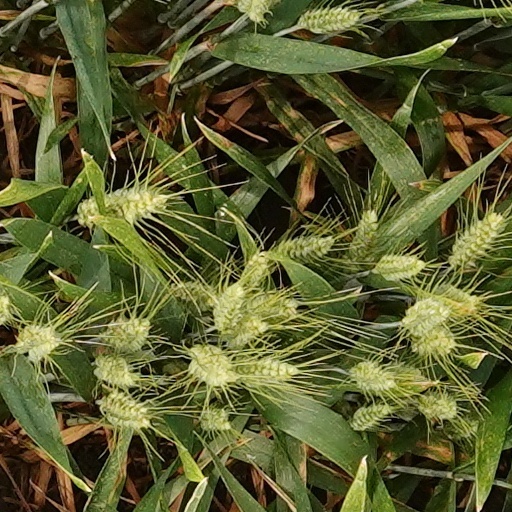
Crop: wheat